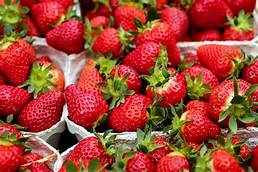
Label: Strawberry